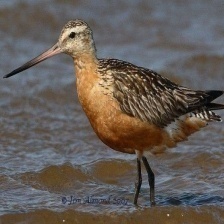
Species: BAR-TAILED GODWIT
Scientific name: LIMOSA LAPPONICA